William Henry St John Hope

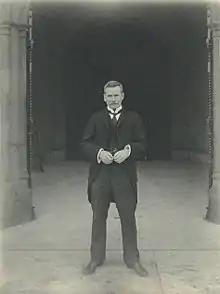
1909 portrait of Hope by Sir Benjamin Stone

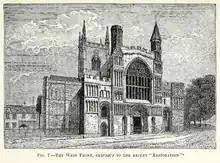
West front of Rochester Cathedral, before the recent "restoration"

Hope was born in Derby, the son of the Reverend William Hope, vicar of Saint Peter's Church. He was educated at Derby Grammar School and entered Peterhouse, Cambridge in 1877, graduating B.A. 1881, M.A. 1884, and Litt.D. 1912.